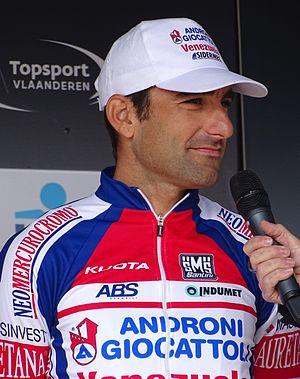
Reportage réalisé le mercredi 8 avril à l'occasion du départ du Grand Prix de l'Escaut 2015 à Anvers, Belgique.